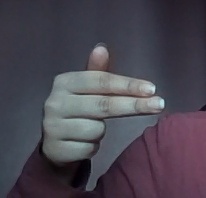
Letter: ghain